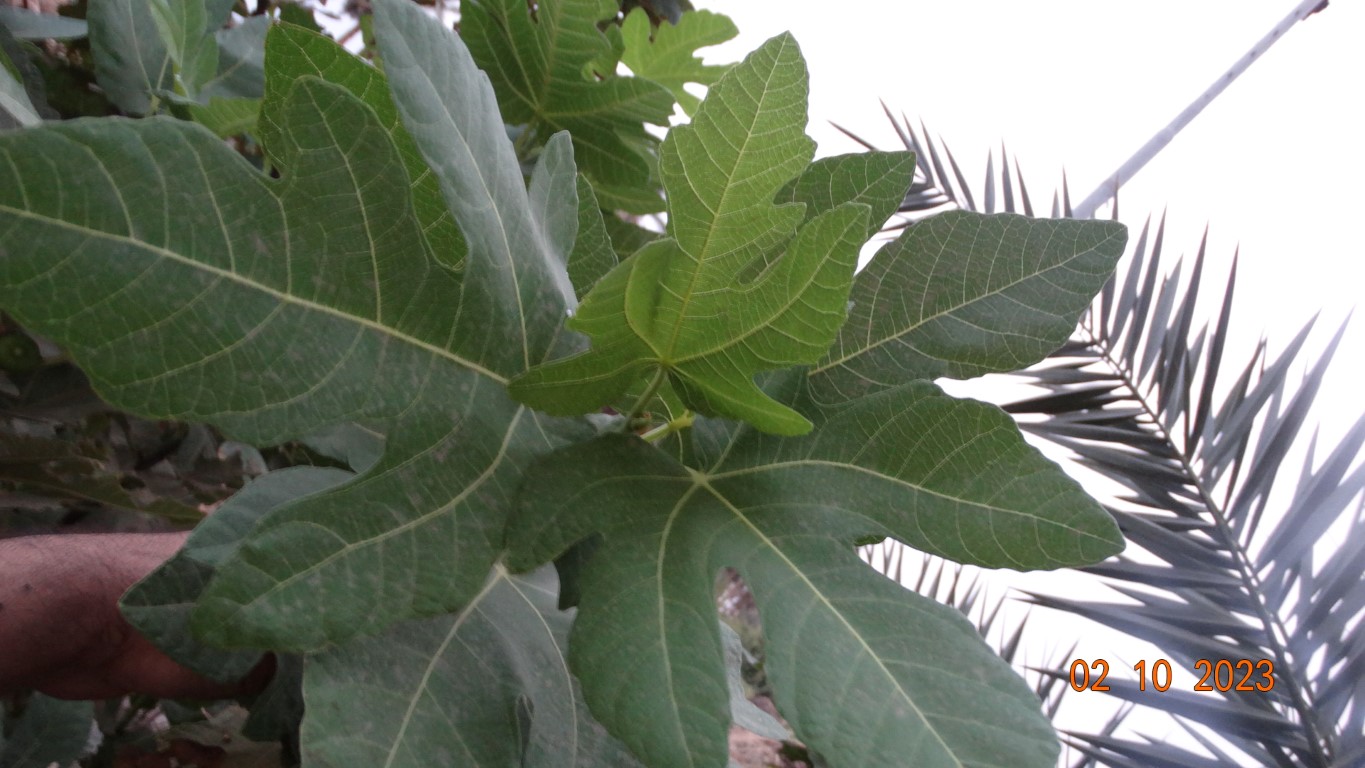
Label: healthy